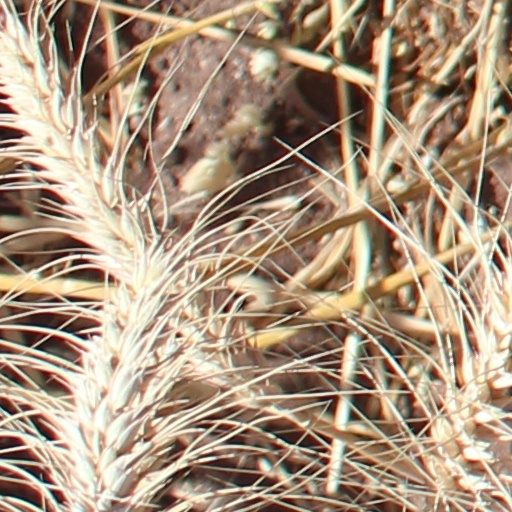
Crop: wheat